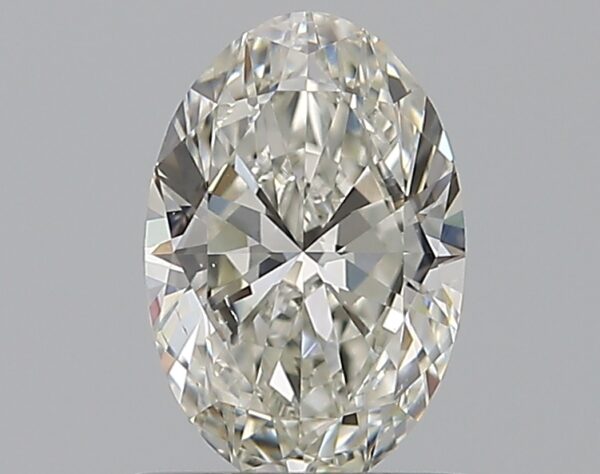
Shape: oval
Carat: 0.7
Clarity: VS2
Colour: J
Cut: EX
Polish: EX
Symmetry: VG
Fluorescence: N
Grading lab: GIA
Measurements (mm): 7.26 x 4.84 x 3.04